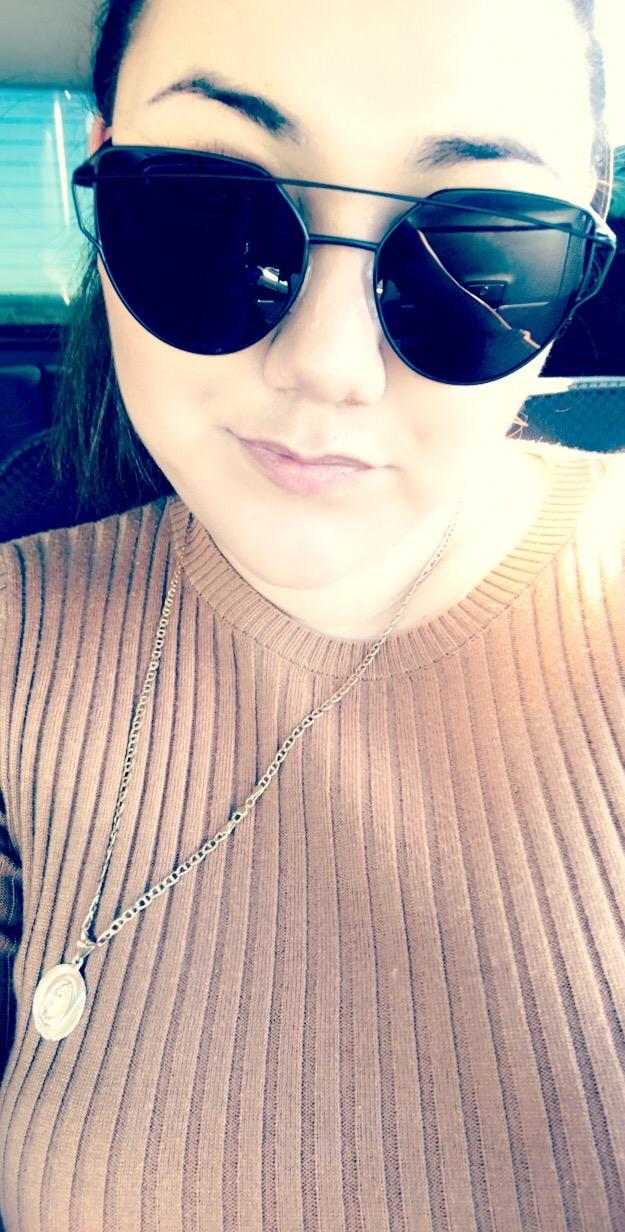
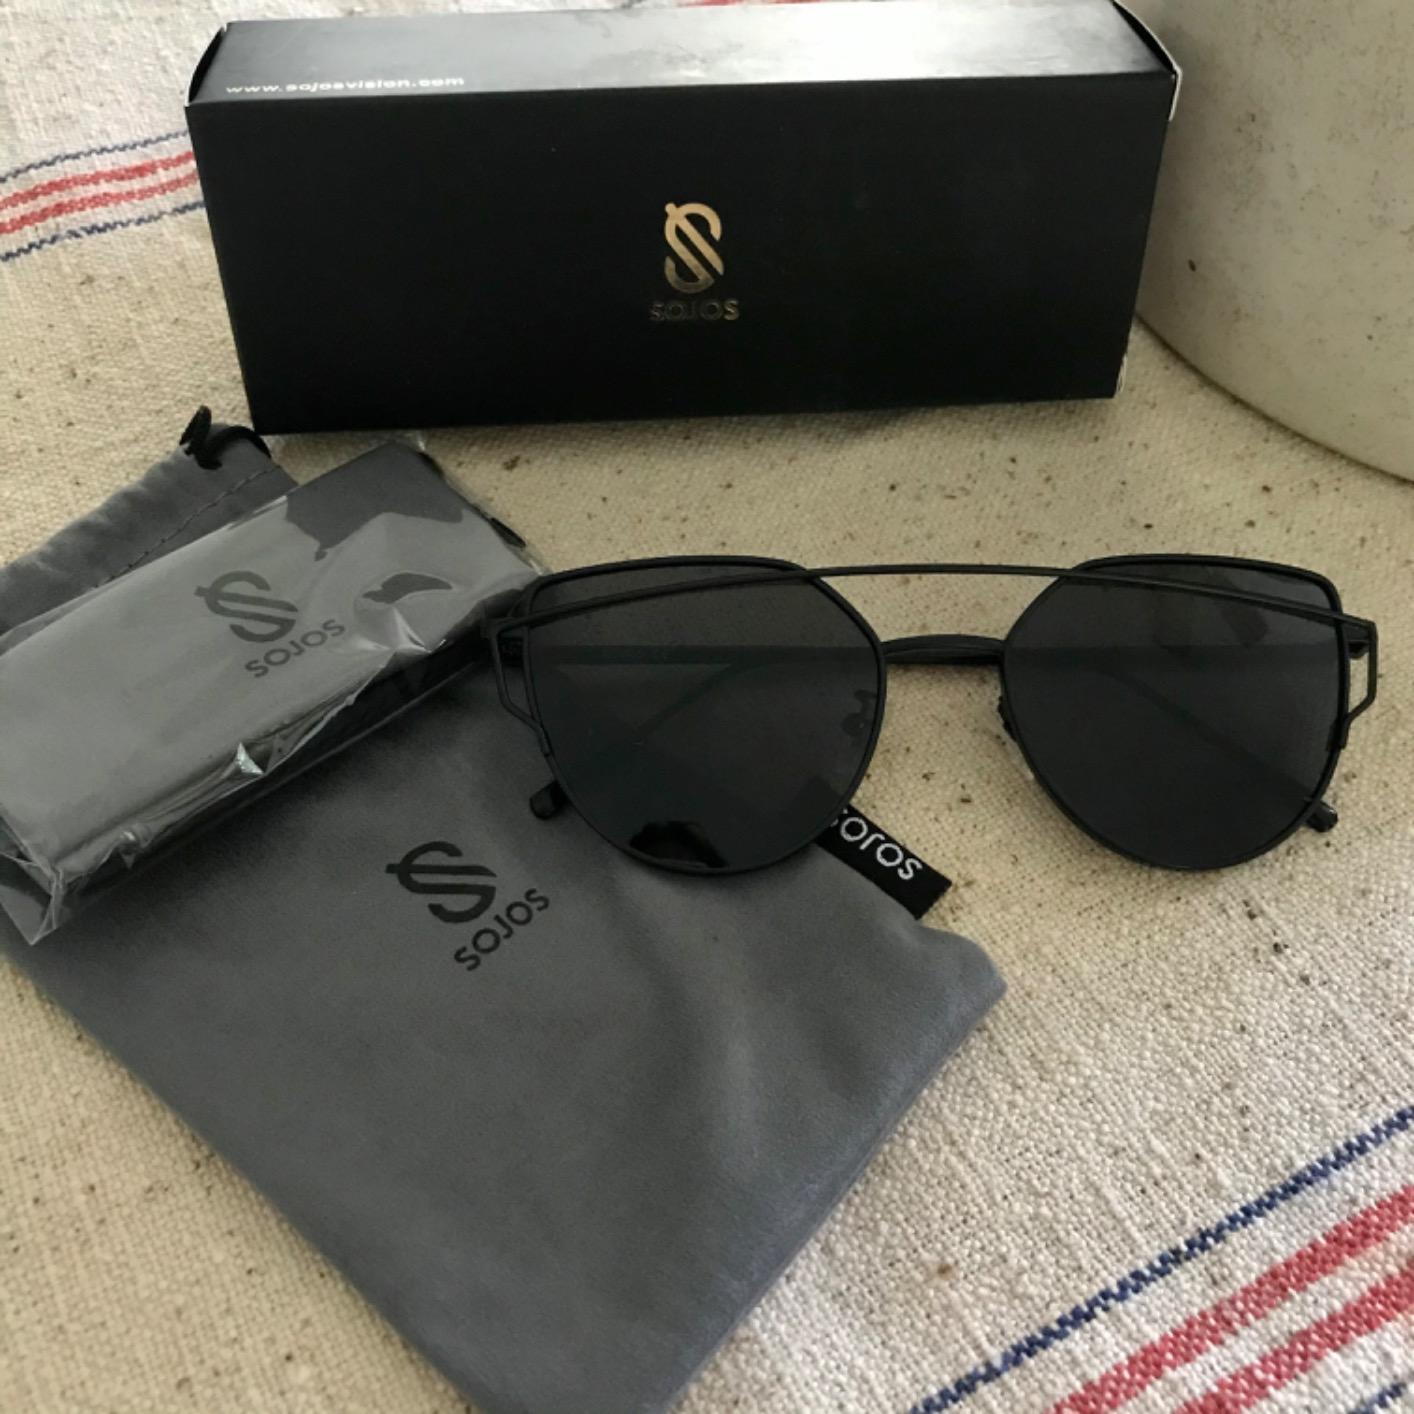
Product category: accessories_sunglasses
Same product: yes